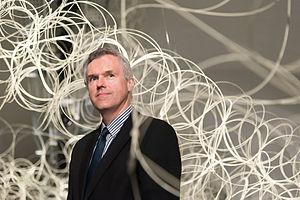
Le MAK – Musée autrichien d’arts appliqués / art contemporain est un musée d’arts décoratifs sur le Stubenring 1 dans le centre ville de Vienne. Outre son orientation traditionnelle vers les Arts décoratifs et le design, ce musée accorde également une place importante à l’Art contemporain.